Peggy Cooper Cafritz

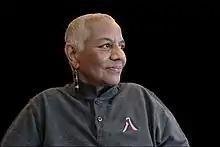

Peggy Cooper Cafritz (born Pearl Alice Cooper; April 7, 1947 – February 18, 2018) was an American art collector, educator, civil rights activist, philanthropist, and socialite.